PSA-Renault X-Type engine

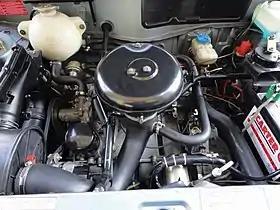
1980 Peugeot 104 SR engine

The PSA X engine is a family of internal combustion engines used in Citroën, Peugeot, Talbot and Renault automobiles. The X family was mainly used in superminis and the entry-level models of midsize vehicles. It was designed and manufactured by the company "Française de Mécanique", a joint venture created by Peugeot (as predecessor to Groupe PSA) and Renault in 1969, and built in Douvrin in northern France. It is commonly called the "Suitcase" engine, the "Douvrin" nickname being commonly used for the bigger 2.0–2.2-liter J-Type engine, which was also built in Douvrin.